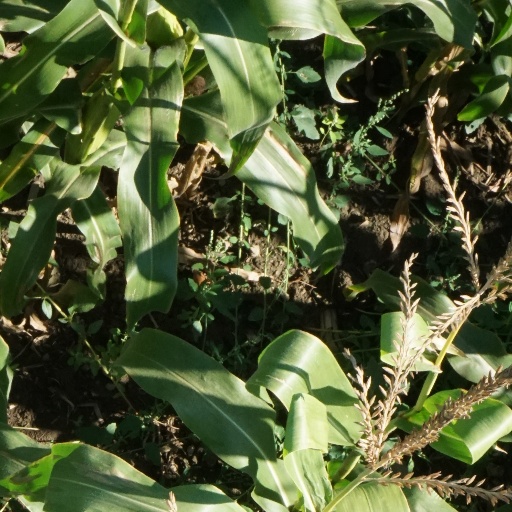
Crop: maize; corn